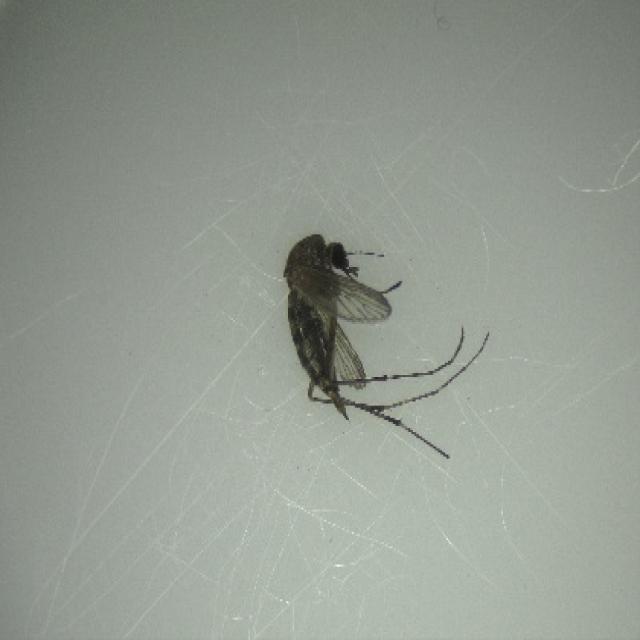
Species: aedes_vexans